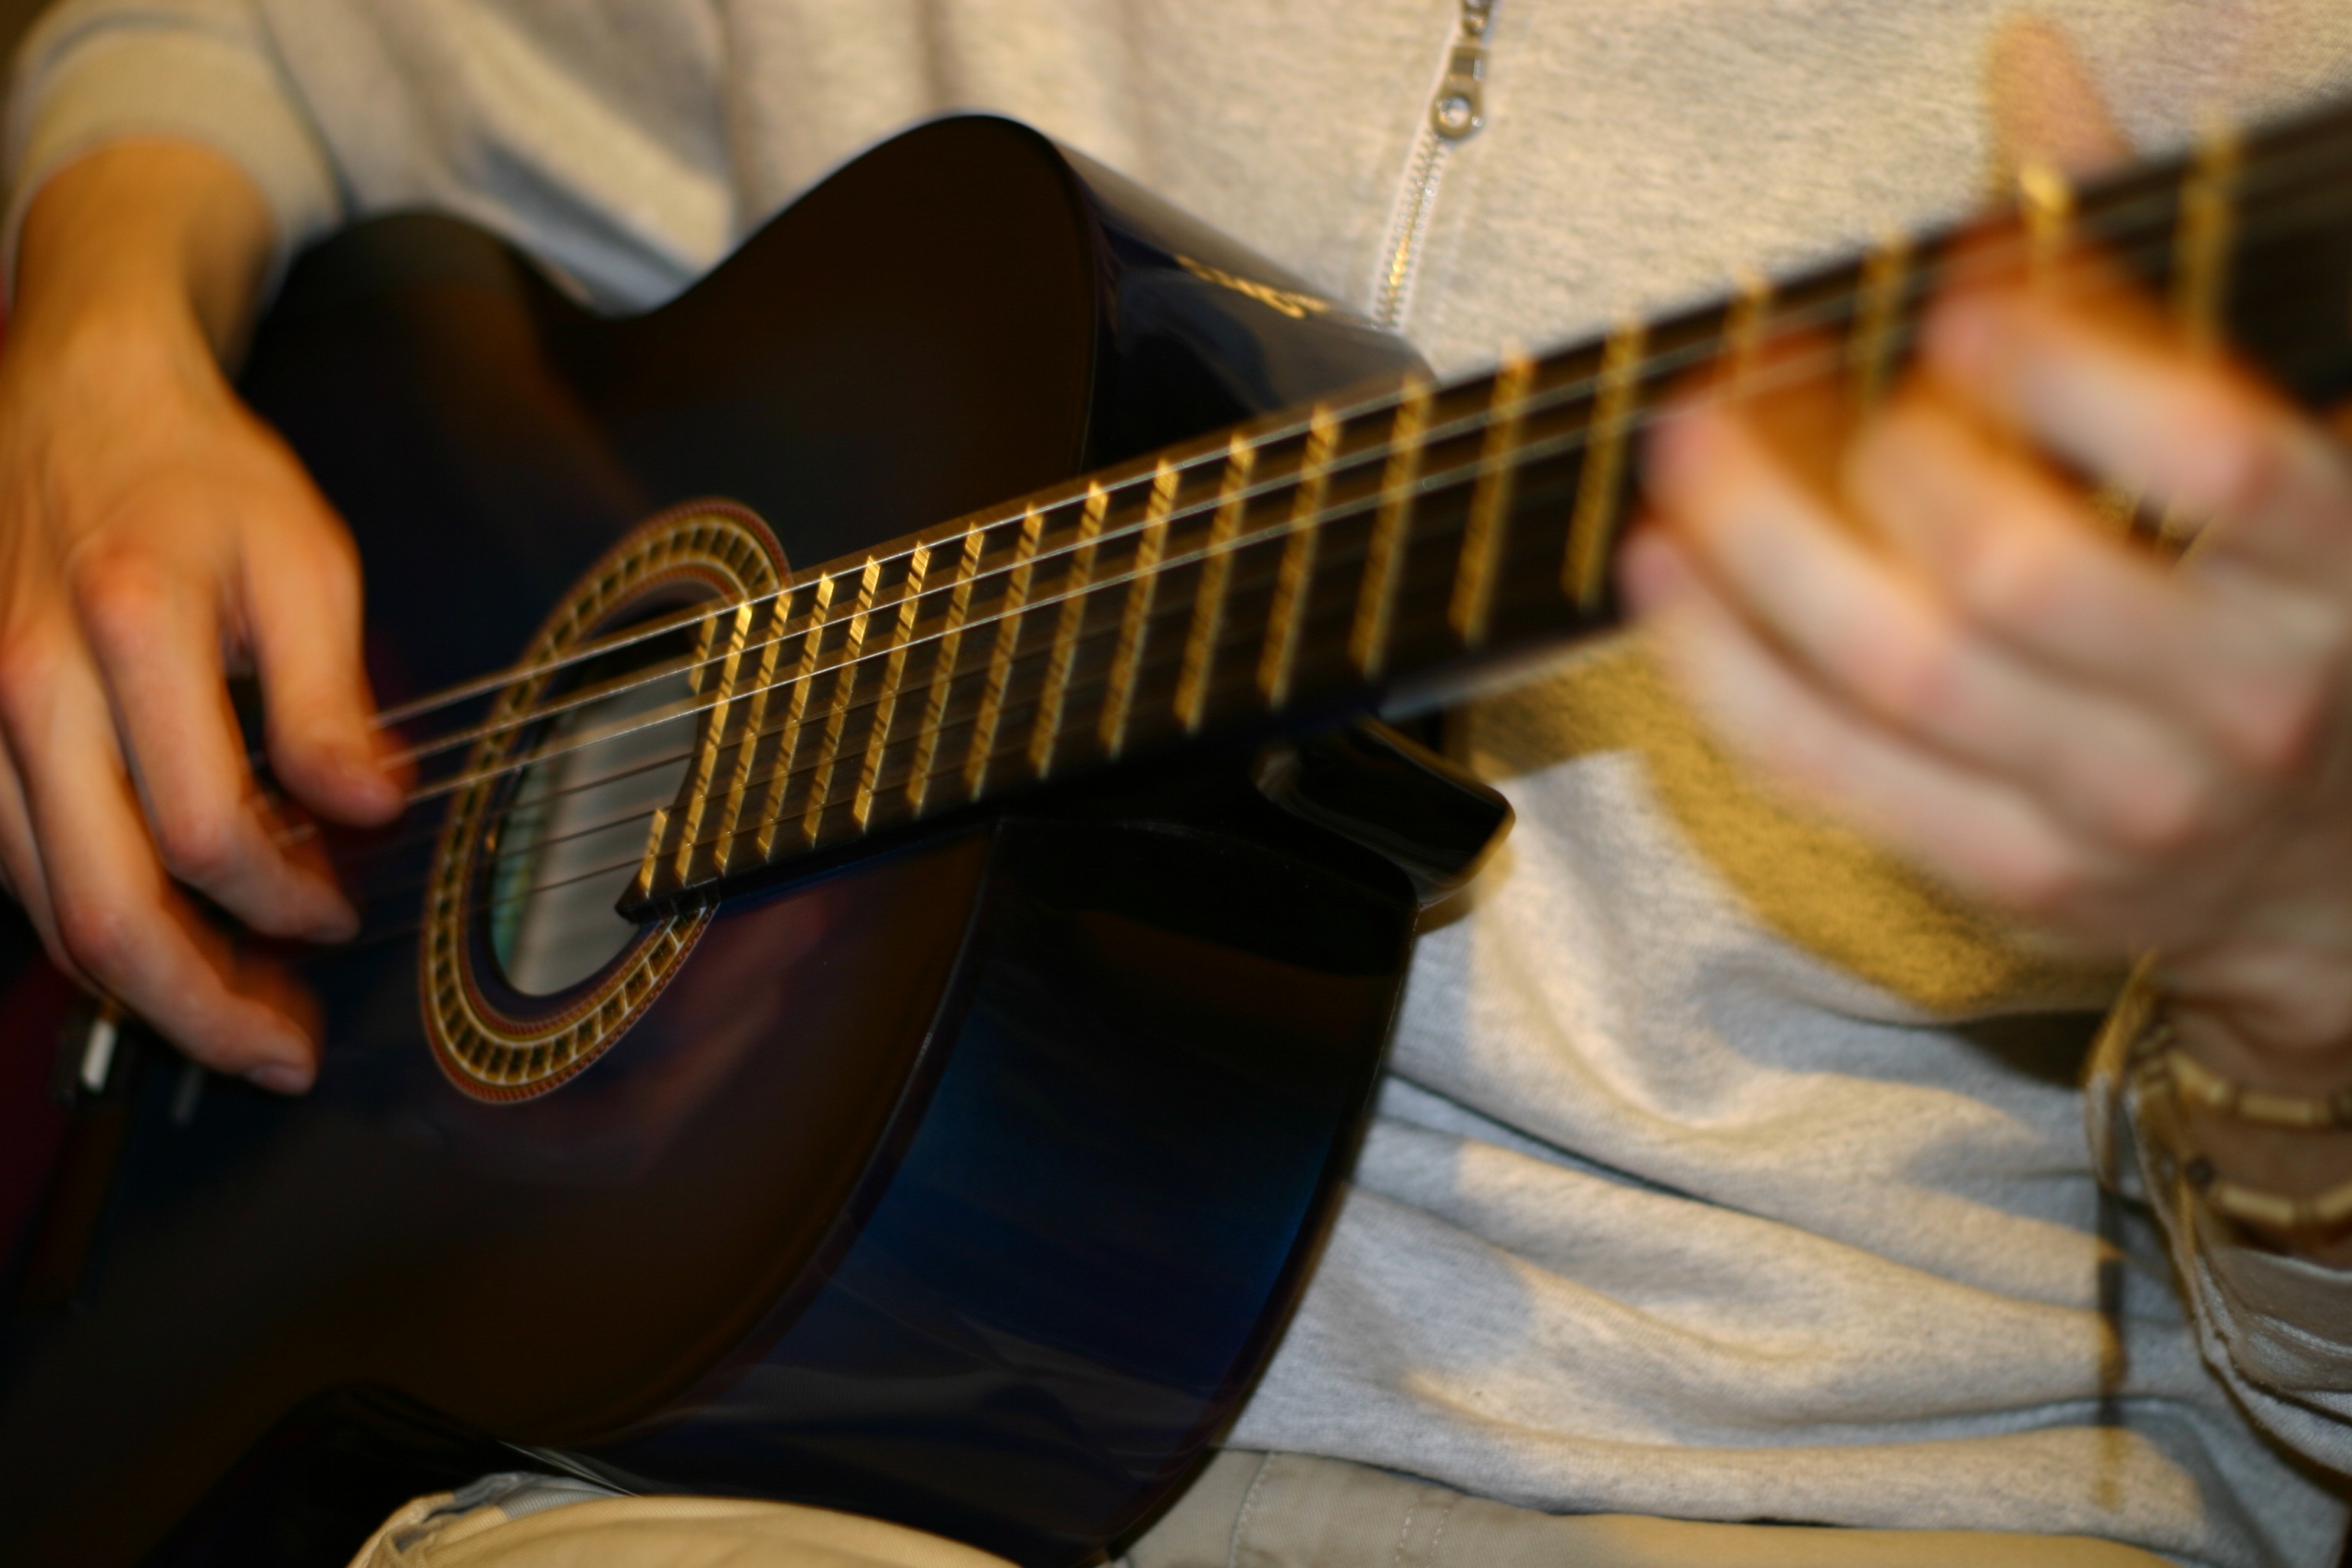
music, play, guitar, acoustic guitar, finger, instrument, musician, musical instrument, close up, bassist, strings, guitarist, bass guitar, string instrument, plucked string instruments, slide guitar